Richard Carpenter (musician)

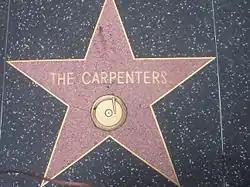
The Carpenters' star at the Hollywood Walk of Fame

On October 12, 1983, eight months after Karen's death, the Carpenter family celebrated the unveiling of the Carpenters' new star on the Hollywood Walk of Fame. Richard said in his speech, "This is a sad day, but at the same time a very special and beautiful day to my family and [me]. My only regret is that Karen is not physically here to share it with us, but I know that she is very much alive in our minds, and in our hearts."